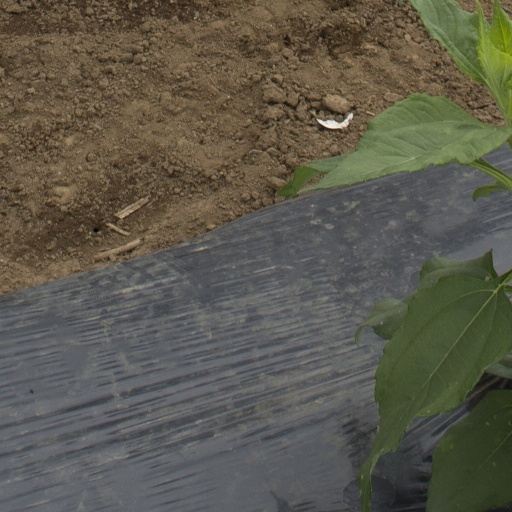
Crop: Jerusalem artichoke